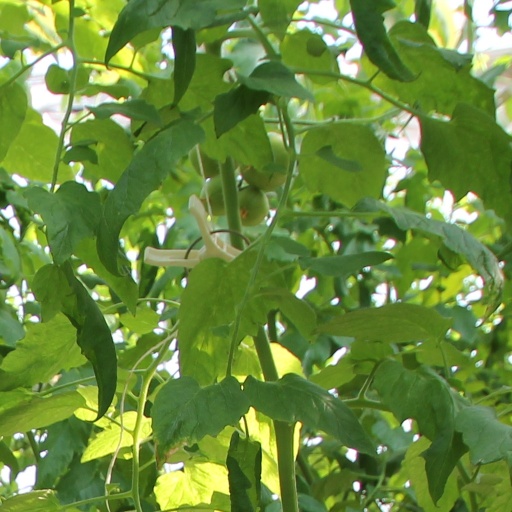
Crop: tomato